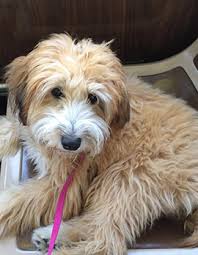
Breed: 235-n000090-soft_coated_wheaten_terrier